2017 G20 Hamburg summit

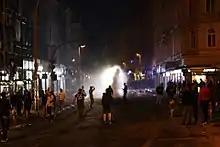
Riots on the Schulterblatt

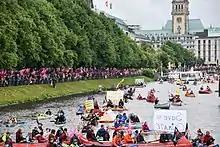
Peaceful demonstration in boats, Binnenalster in Hamburg near town hall (2 July)

The G20 summit was the main focus of German far left propaganda in 2017. More than 320 police officers were injured in the riots. Interior minister Horst Seehofer especially criticized that photos of police on duty during the summit were spread in the far left networks. Of the 1135 far-left violent incidents in that year in Germany, 832 occurred during the summit.